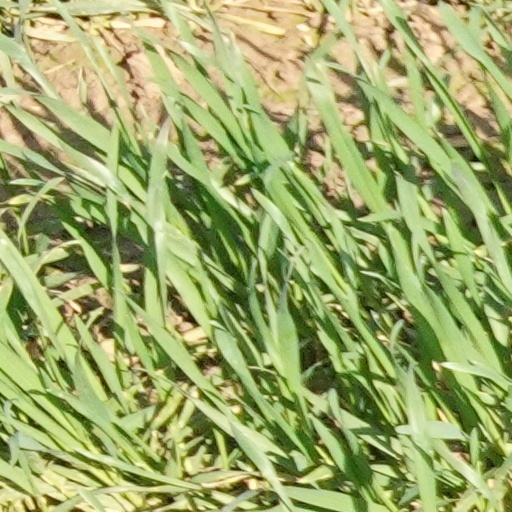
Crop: wheat